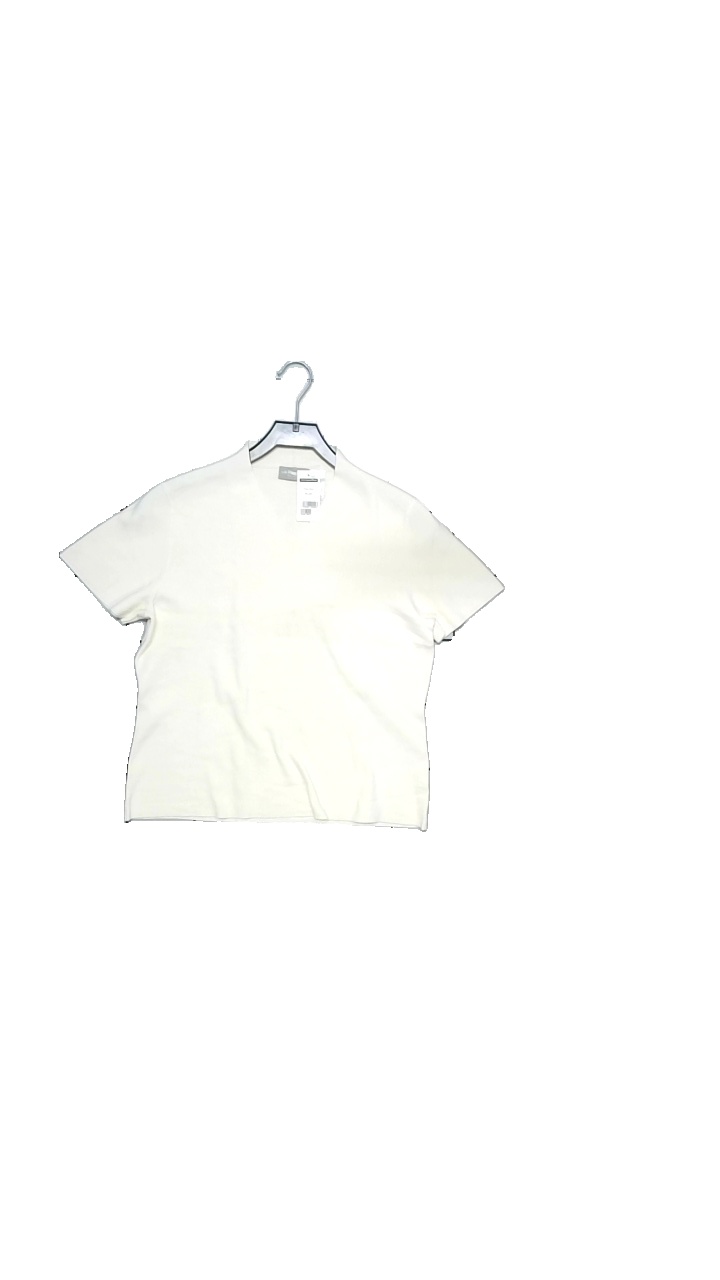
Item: Top (Ladies)
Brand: Missing
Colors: White
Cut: Regular, V-collar
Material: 75% silk, 25% nylon
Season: Autumn
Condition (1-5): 4
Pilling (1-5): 4
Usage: Reuse
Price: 50-100